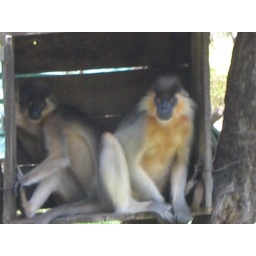
They were sitting in the cage which was hanging from the tree on the island.